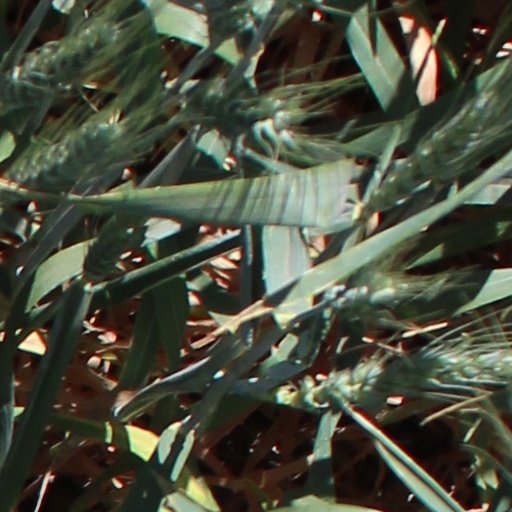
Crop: wheat